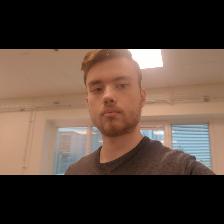
Label: Human